Samuel Wainwright House

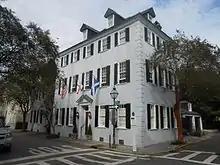

The Samuel Wainwright House is a -story, pre-Revolutionary, Georgian Charleston single house at 94 Tradd St., Charleston, South Carolina. The house has tall windows on the first two floors with smaller windows on the third and dormers on the roof. The house has quoined corners and a modillioned cornice.